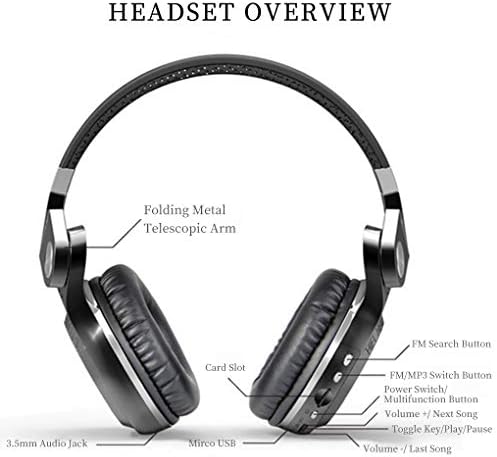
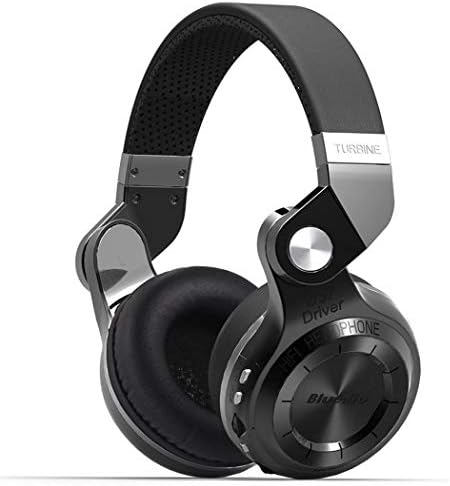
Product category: headphones
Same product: yes